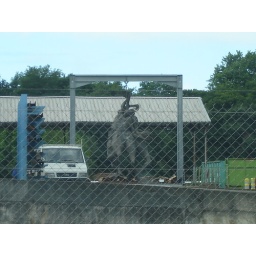
sculpture in progress spotted in lumber yard close to mimizan beach